Coco Austin

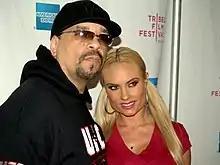
Austin with Ice-T

Austin and rapper-actor Tracy "Ice-T" Marrow were married in January 2002. They renewed their vows in Hollywood on June 4, 2011. In 2006, they made their home in a penthouse apartment they owned in North Bergen, New Jersey. In 2012, they began building a five-bedroom house in Edgewater, New Jersey, which was expected to be completed by the end of that year; they actually moved into the house during 2018 and 2019.